Akogashima Station

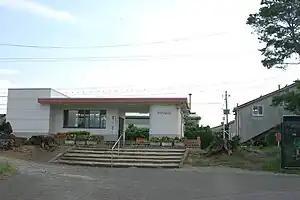
Akogashima Station, September 2007

is a railway station on the Ban'etsu West Line in the city of Kōriyama, Fukushima Prefecture, Japan, operated by East Japan Railway Company (JR East).